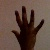
The image shows a hand gesture representing the number 5 in Indian Sign Language.